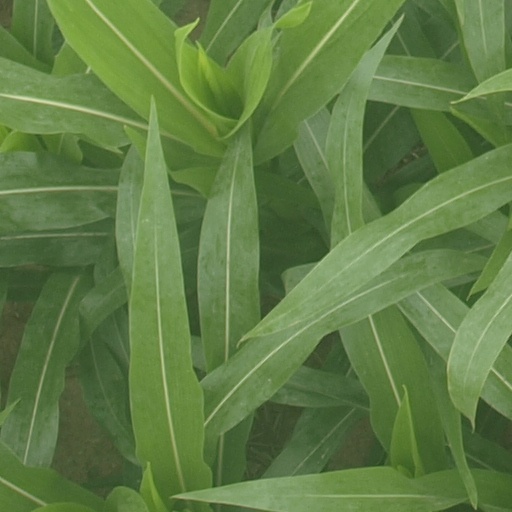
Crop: maize; corn